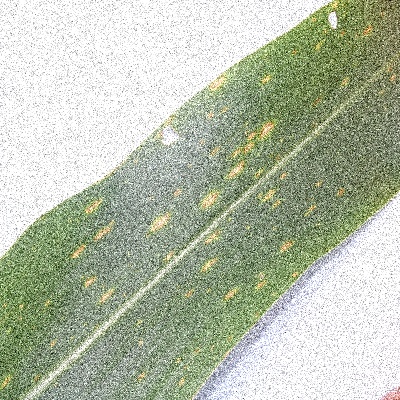
Label: Corn_(Maize)___Leaf_Spot